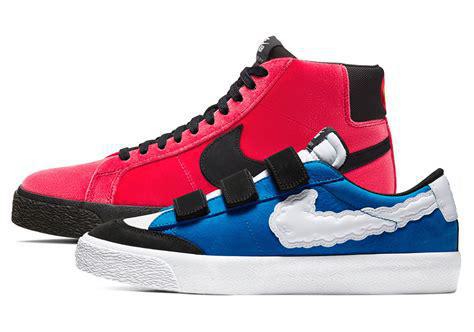
Brand: Nike
Model: Blazer SB